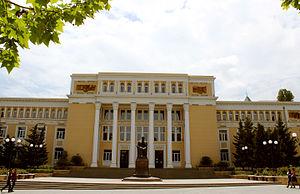
L'Académie de musique Hadjibeyov de Bakou ou l'Académie de musique de Bakou - est une école de musique située à Bakou, en Azerbaïdjan. Situé dans le centre-ville, le conservatoire dispense ses cours dans les disciplines musicales suivantes : musique symphonique, musique de chambre et musique folklorique. L'institution est le premier conservatoire national de l'Azerbaïdjan et le plus renommé.